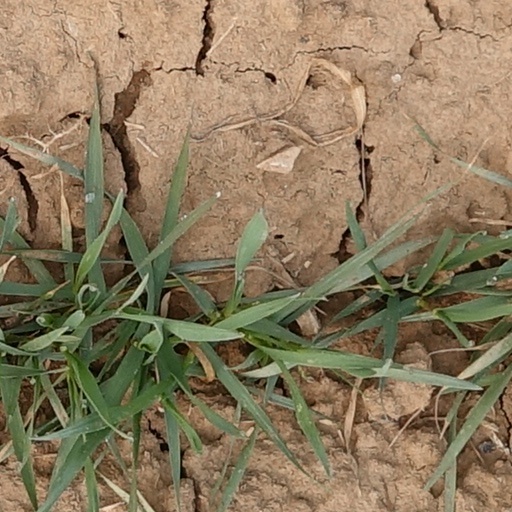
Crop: wheat